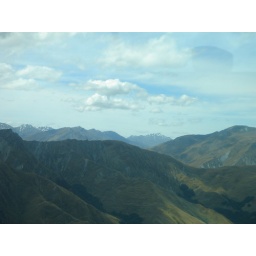
flying up in the mountains